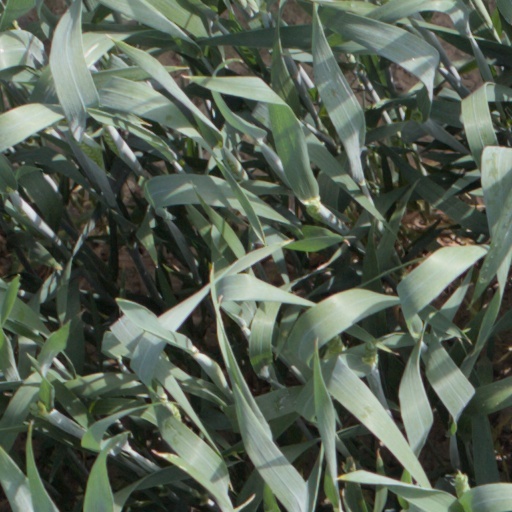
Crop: wheat